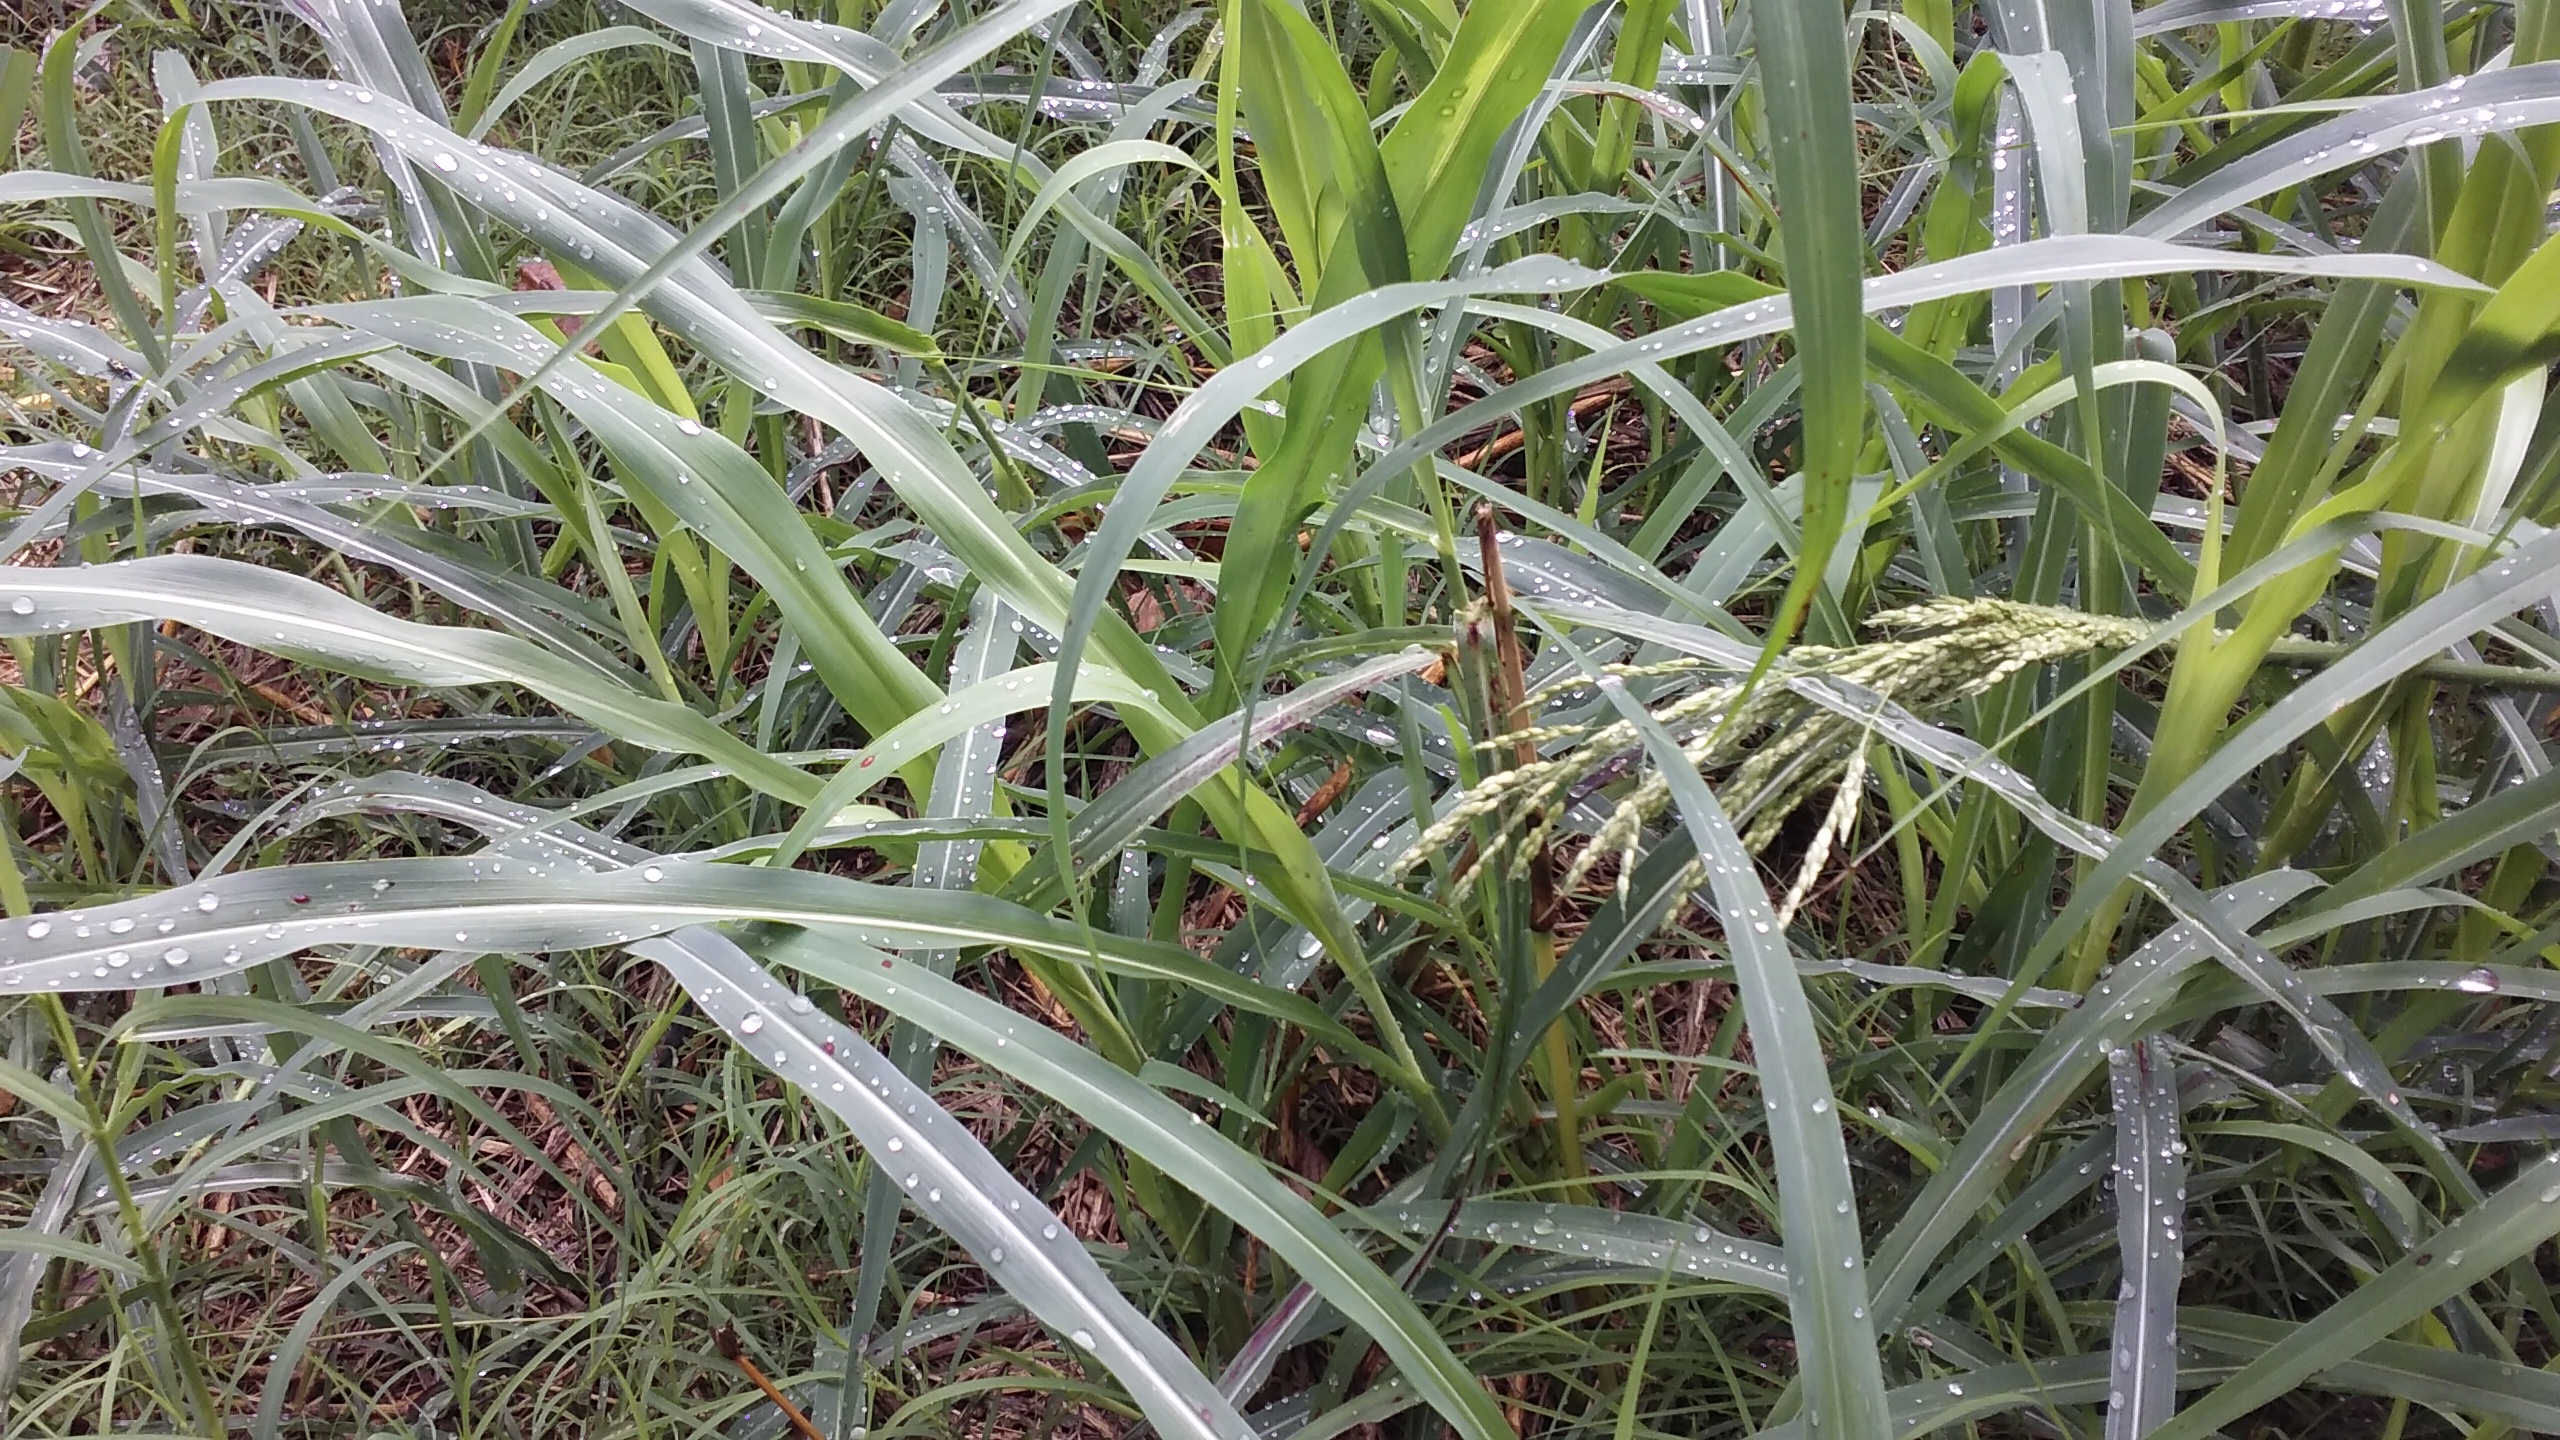
nature, grass, plant, terrestrial plant, sweet grass, grass family, leaf, hierochloe, flower, crop, lemongrass, flowering plant, phragmites, sedge family, poales, plant stem, tasmanian flax lily, perennial plant